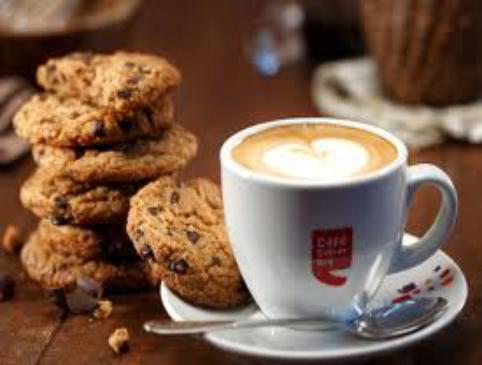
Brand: Cafe Coffee Day
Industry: Food